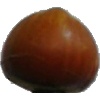
Label: Nut Forest 1